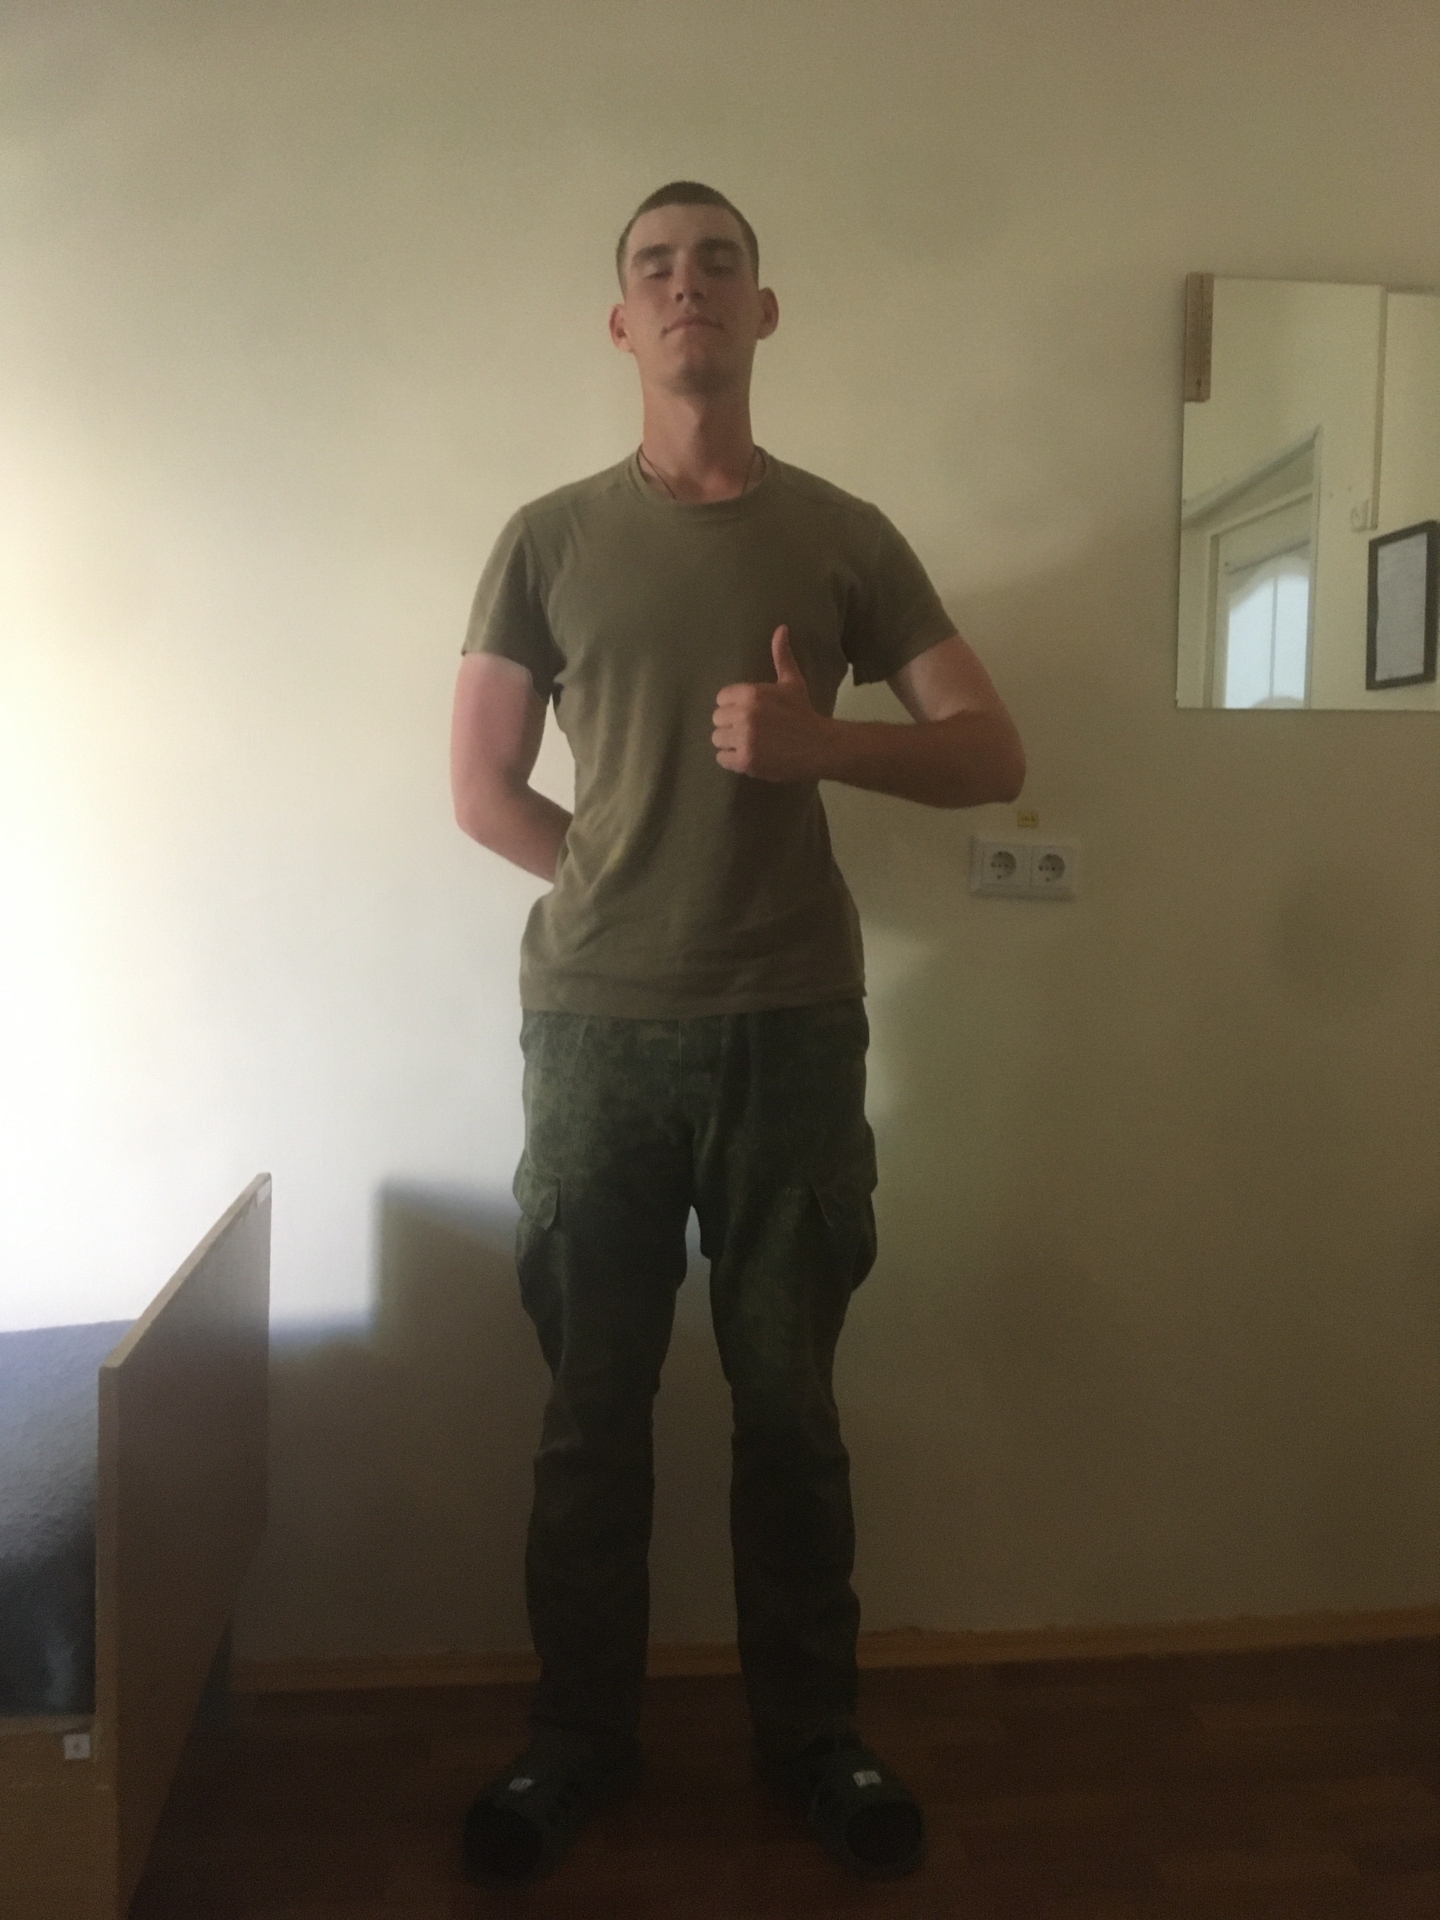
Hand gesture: like